NASCAR on ESPN

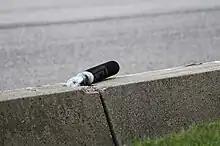
ESPN microphone

Each broadcast began with "NASCAR Countdown", ESPN's pre-race show. Using a mobile pit studio similar to FOX's Hollywood Hotel, the pre-race was typically led by host Nicole Briscoe with Brad Daugherty and Rusty Wallace. Daugherty and Wallace may be absent for weekends of Nationwide-only races, and Wallace occasionally moved to the broadcast booth for Nationwide races. The studio was not used at Nationwide races where ESPN was responsible for both the Sprint Cup and Nationwide Series races at two different tracks. The studio had not been used at Road America events where ESPN had brought a skeleton crew since the race was ESPN's only broadcast of the weekend due to the Little League World Series. The pre-race show was 30 minutes for Nationwide races and an hour for Sprint Cup races. Cuts to commercials saw a plastic NASCAR Countdown logo in city attractions outside the track.